Hyperbolic geometric graph

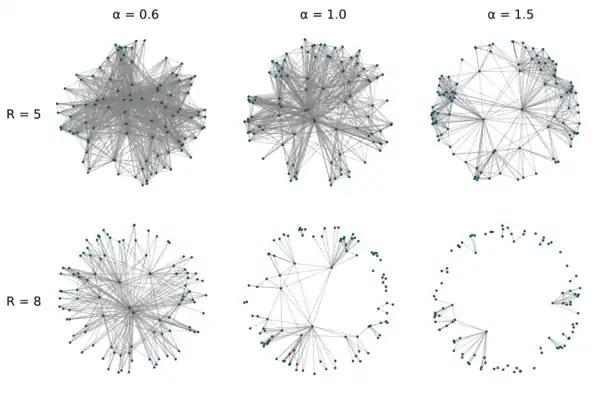

The naive algorithm for the generation of hyperbolic geometric graphs distributes the nodes on the hyperbolic disk by choosing the angular and radial coordinates of each point are sampled randomly. For every pair of nodes an edge is then inserted with the probability of the value of the connectivity decay function of their respective distance. The pseudocode looks as follows: